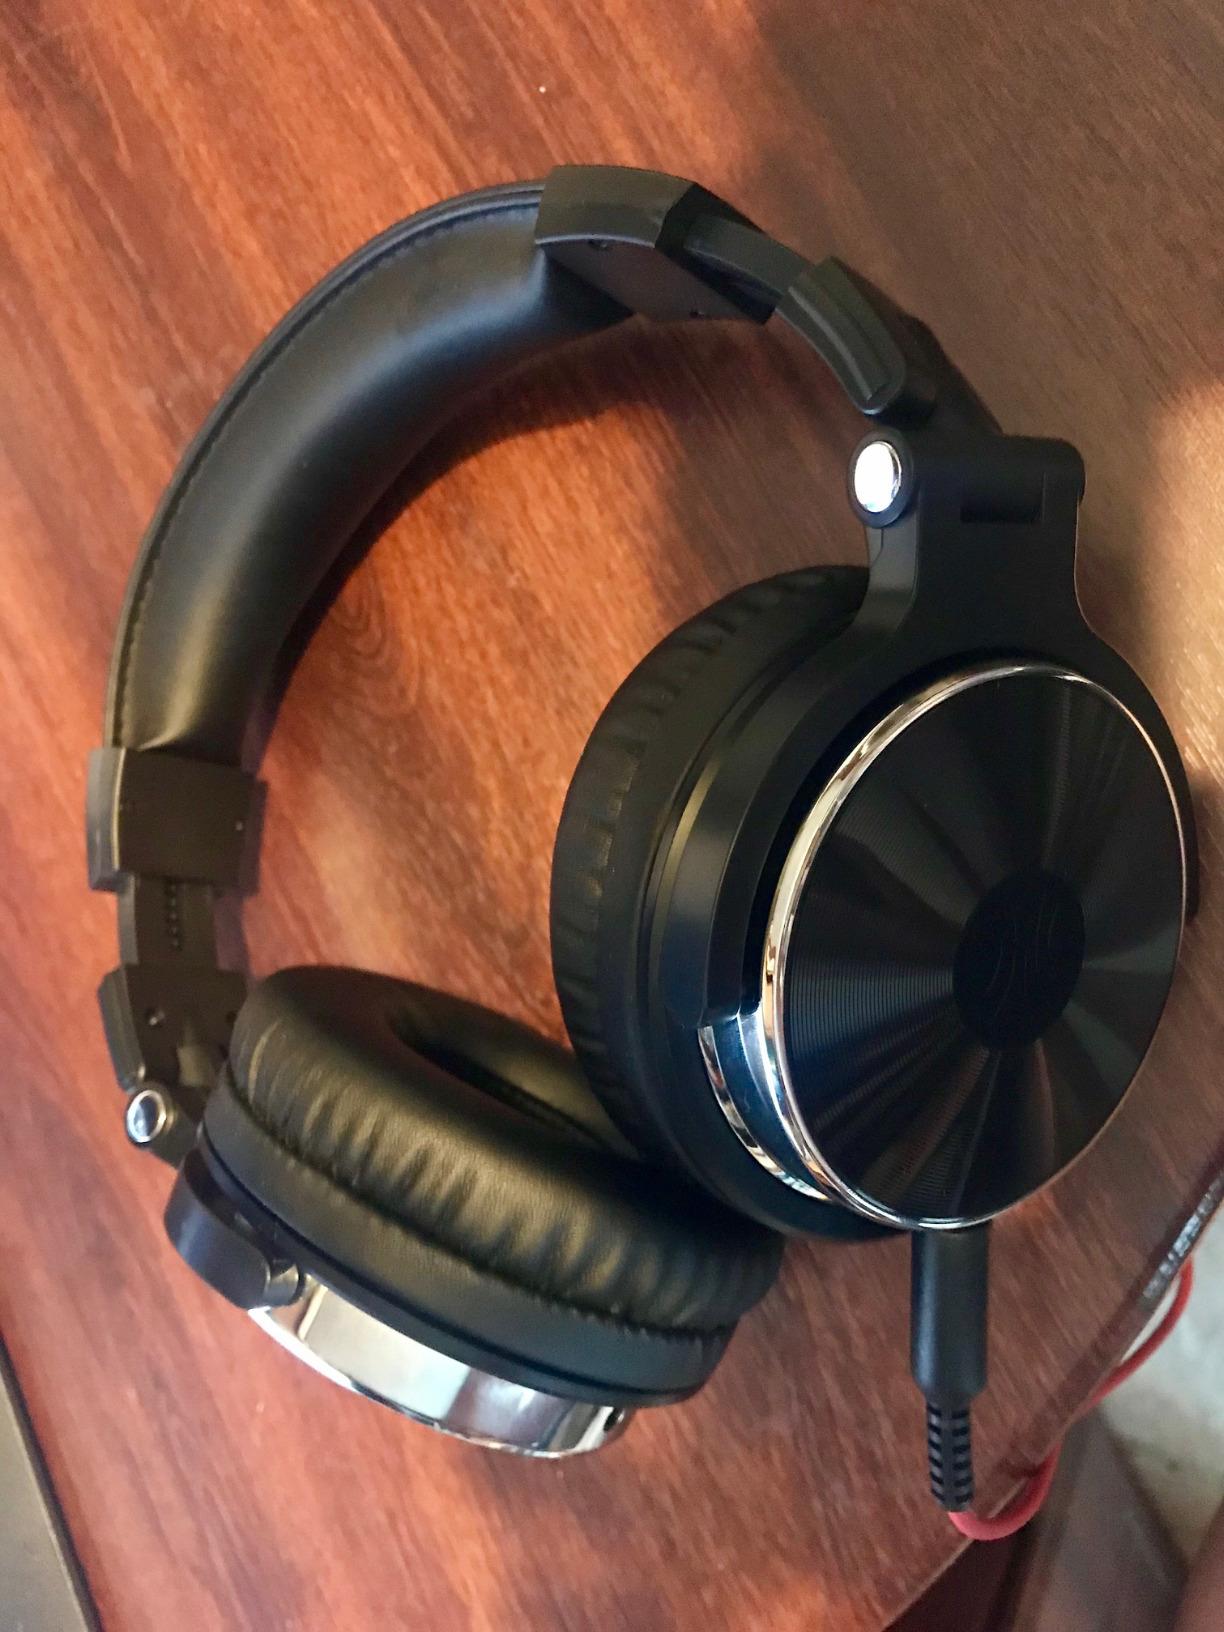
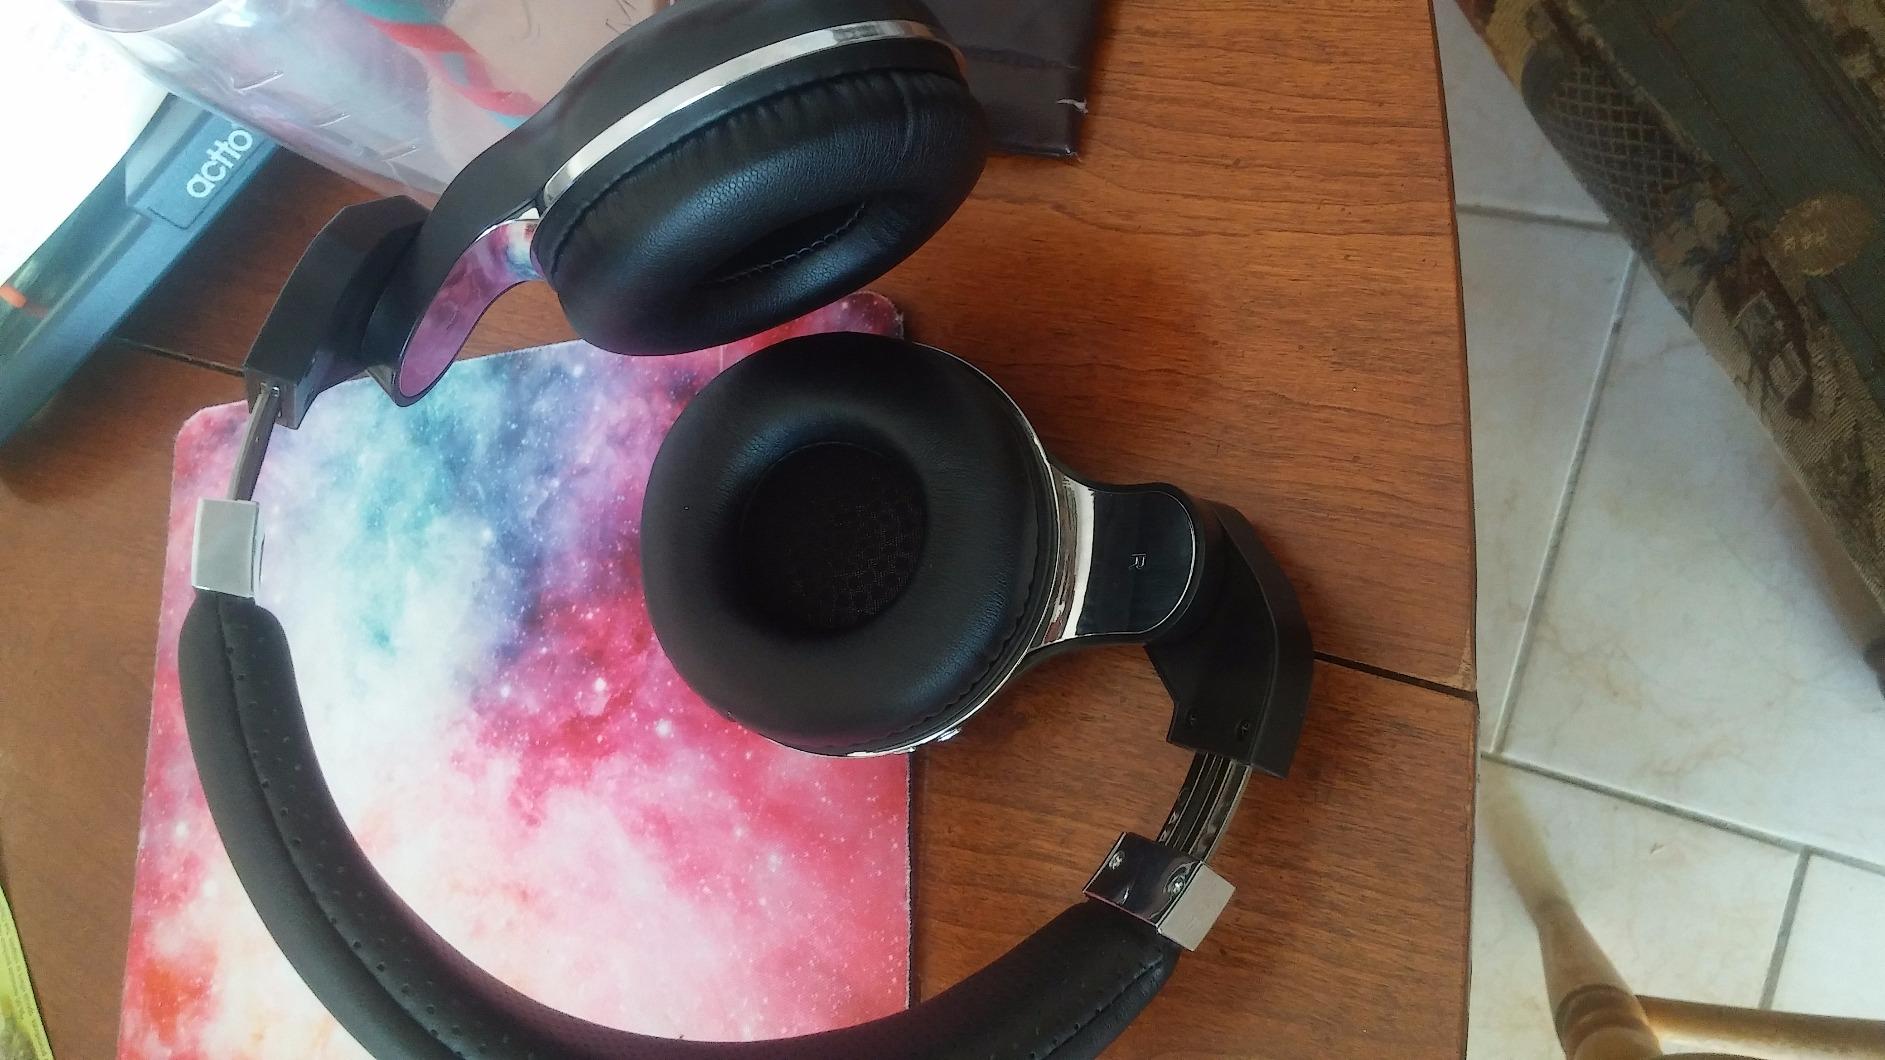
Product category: headphones
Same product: no